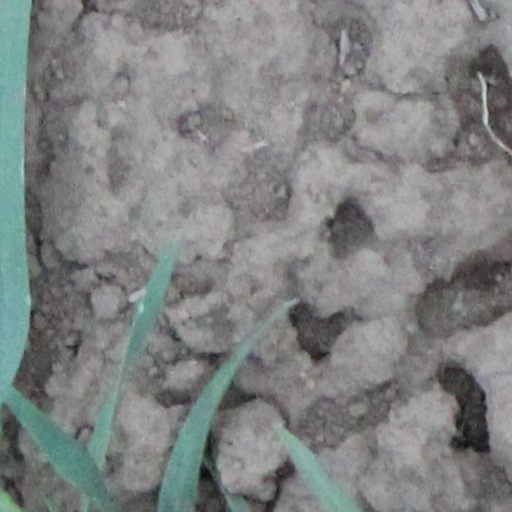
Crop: wheat